Johnny Loftus

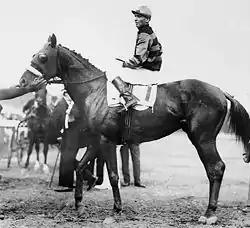
Johnny Loftus aboard Sir Bartonat the 1919 Preakness Stakes

John Patrick Loftus (October 13, 1895 – March 23, 1976) was an American thoroughbred horse racing Hall of Fame jockey.